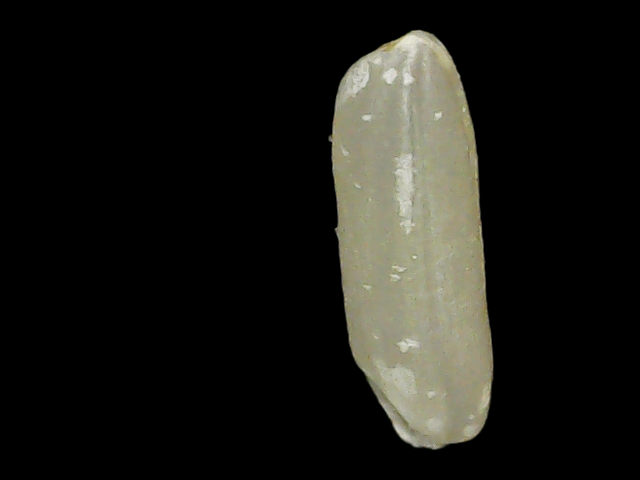
Rice variety: Binadhan26